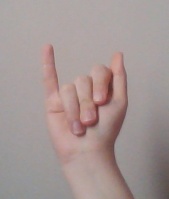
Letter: meem